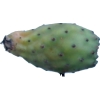
Label: cactus_fruit_green